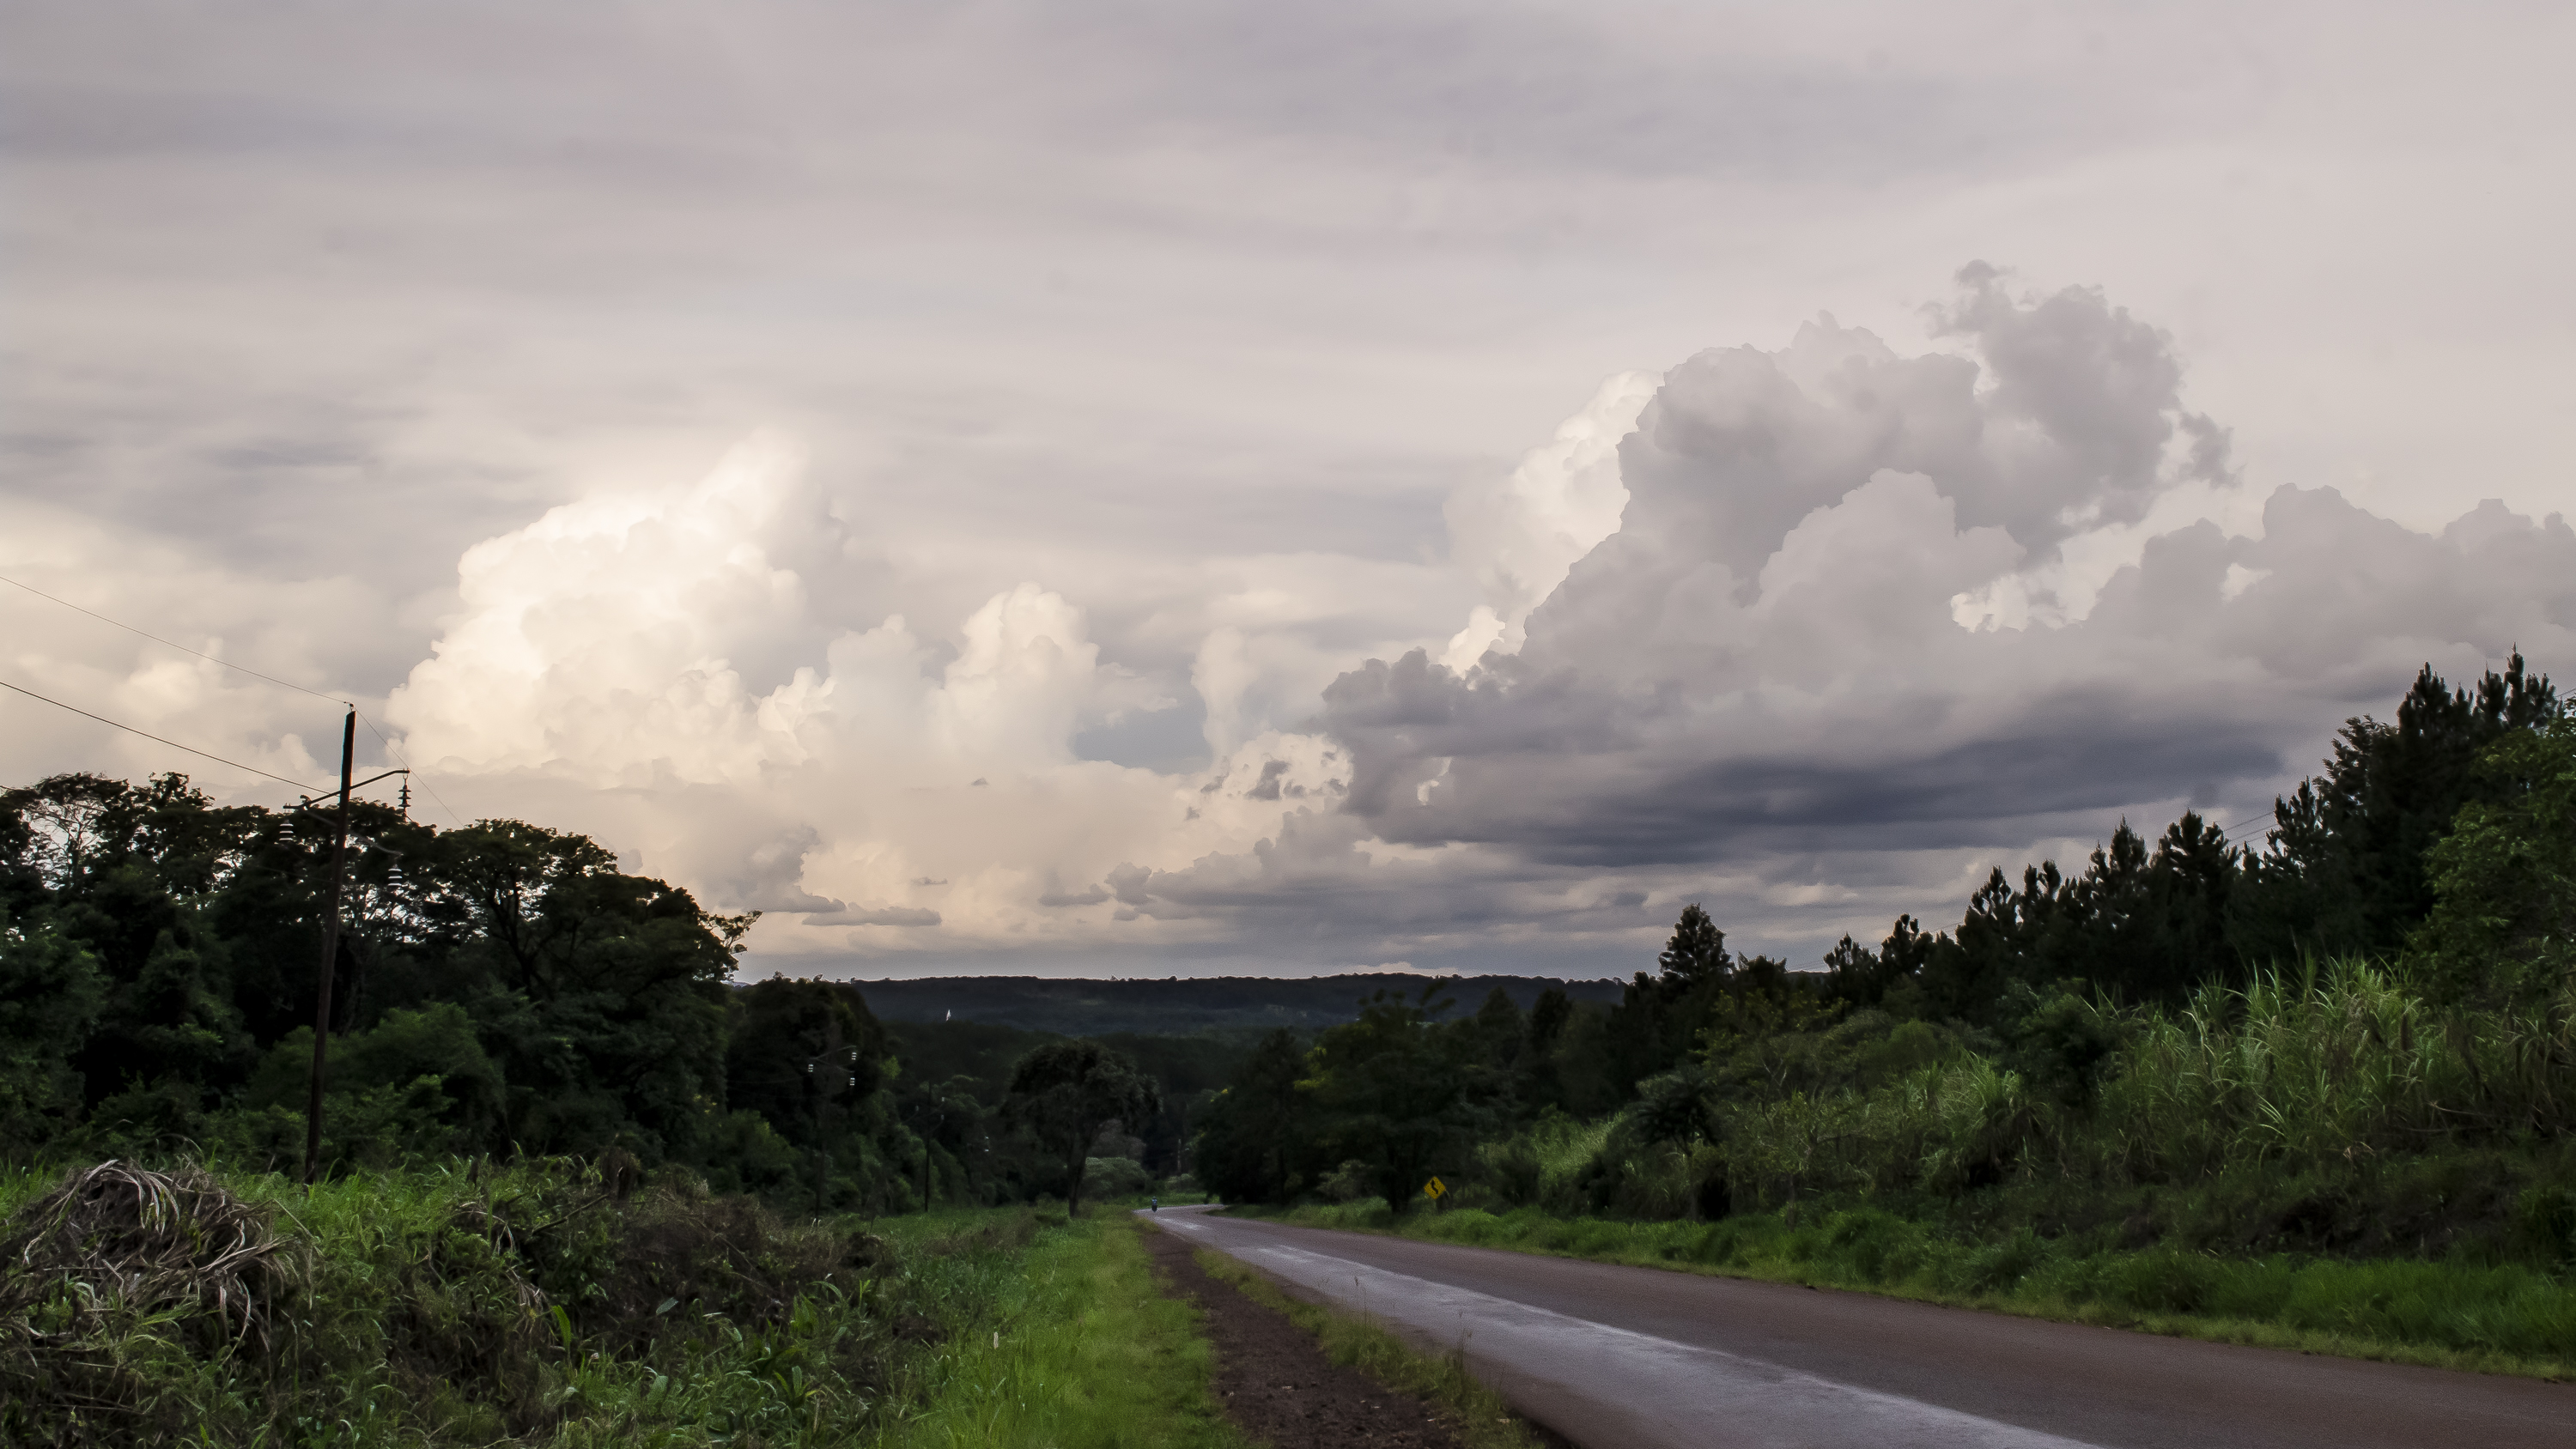
landscape, sea, coast, nature, horizon, cloud, sky, road, field, sunlight, cloudy, morning, hill, highway, dusk, weather, storm, soil, road trip, infrastructure, nubes, verde, eldorado, misiones, nublado, vallehermoso, ruta17, rural area, meteorological phenomenon, atmospheric phenomenon